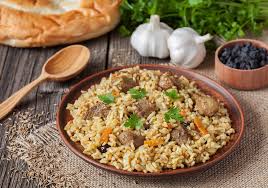
Yemek: pirinc_pilavi